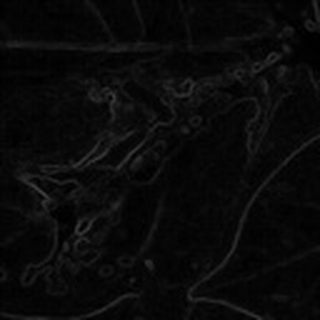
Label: cotton_bacterial_blight